Fred Gallagher (cartoonist)

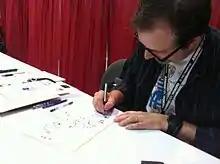
Fred Gallagher sketching at an autograph booth at Anime Expo 2011

Frederick M. Gallagher III (born November 15, 1968) is an American illustrator and web cartoonist. He is best known as the artist, co-creator, and now full owner of "Megatokyo". He also goes by the name of Piro, the main character of "Megatokyo", who he has stated is an idealized version of himself when he was in college. He took this name from that of the cat in the visual novel "Kanon".